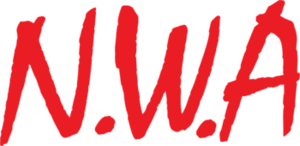
NWA, acronyme pour Niggaz Wit Attitudes, stylisé N.W.A, est un groupe de hip-hop américain, originaire de Compton, une banlieue sud de Los Angeles. Il est à l'origine de la popularisation du genre gangsta rap. Actif entre 1986 et 1991, puis entre 1998 et 2002, le groupe est sujet à controverse en raison de ses textes vulgaires. Il est ensuite interdit d'antenne par de nombreuses radios américaines grand public ; parfois même interdit de concert. Le groupe dénombre malgré tout plus de 10 millions de disques vendus rien qu'aux États-Unis.